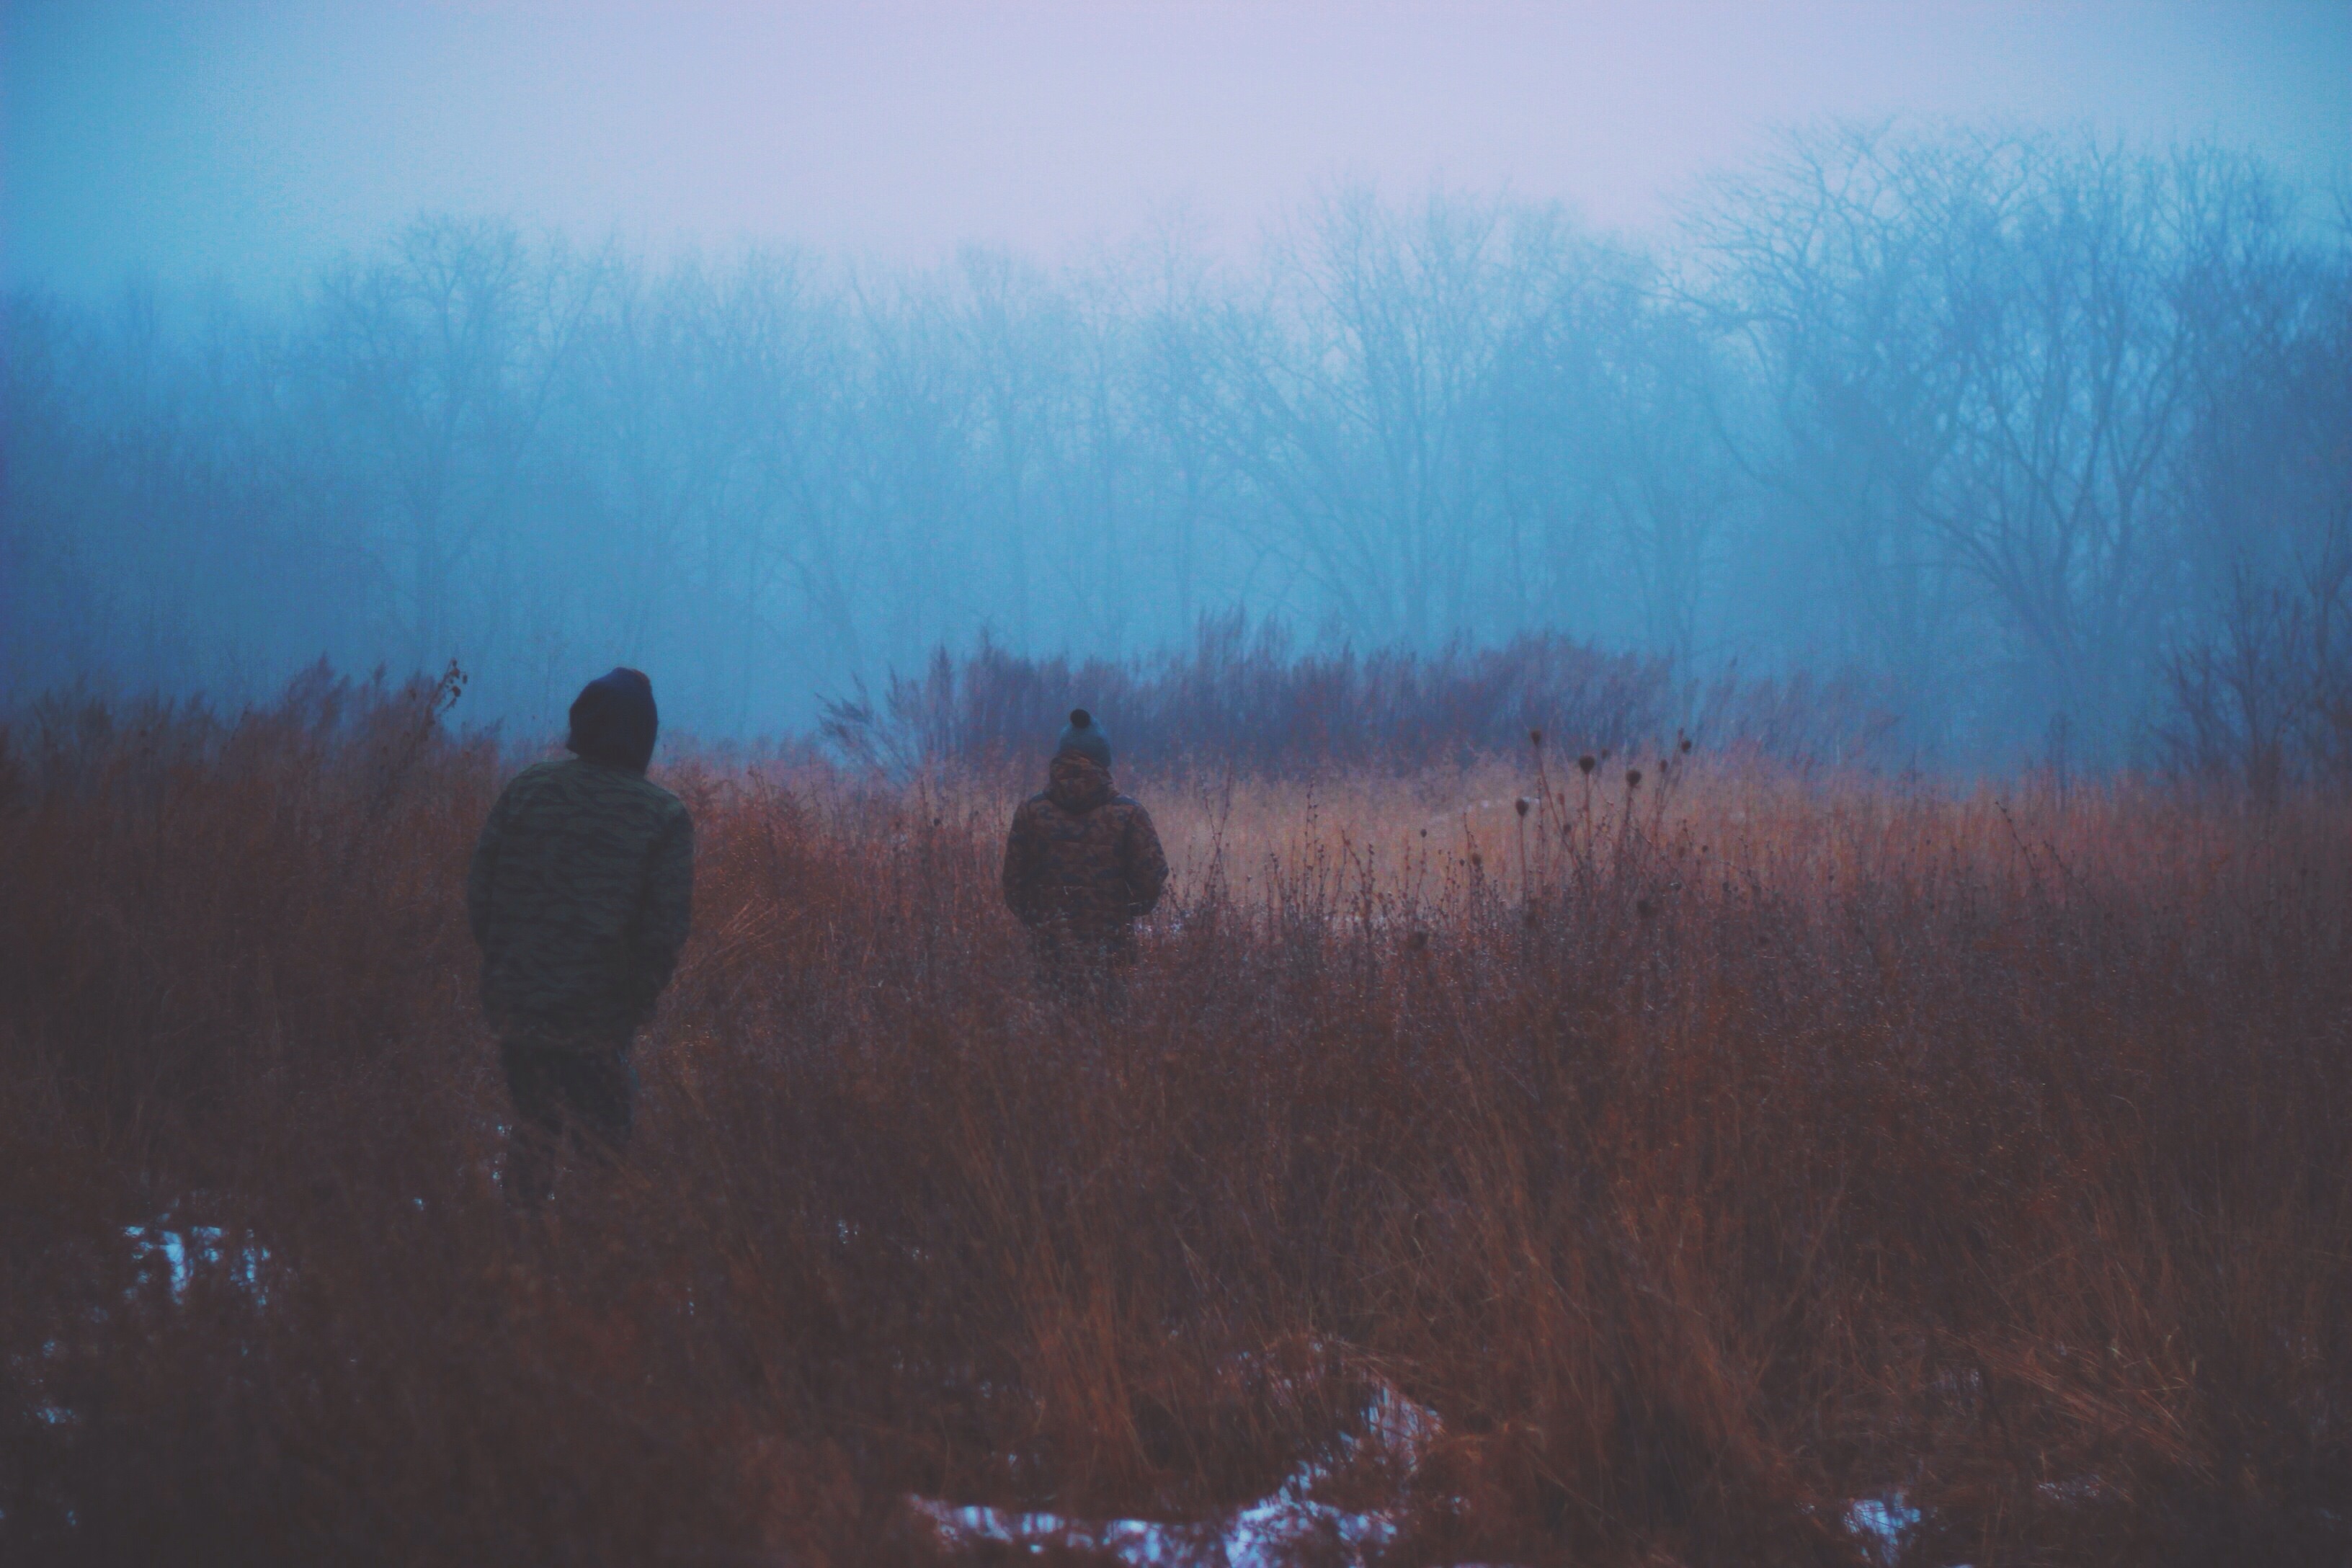
tree, nature, marsh, mountain, cold, winter, fog, sunrise, mist, field, sunlight, morning, dawn, atmosphere, dusk, walk, evening, reflection, weather, atmospheric phenomenon